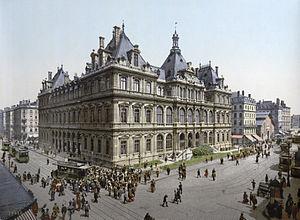
Palais de la Bourse à Lyon
L'ancien tramway de Lyon désigne le premier réseau de tramway qu'a connu la ville de Lyon entre 1880 et 1957. Exploités par la Compagnie des omnibus et tramways de Lyon, les tramways sont dans un premier temps à traction animale, puis rapidement convertis à la traction électrique. Bien que n'étant pas le seul exploitant de chemin de fer dans la région lyonnaise, l'OTL va progressivement absorber les entreprises locales et développer son réseau. Le dernier tramway urbain circule le 30 janvier 1956, et le dernier tramway suburbain le 30 juin 1957. Il faudra attendre le 2 janvier 2001, pour voir de nouveau rouler un tramway à Lyon avec la mise en service des lignes T1 et T2 du nouveau tramway lyonnais.
Lyon, durant la Seconde Guerre mondiale, joue un rôle important dans l'histoire française. Située en zone libre jusqu'en 1942 et très proche de la ligne de démarcation, la ville accueille de nombreux réfugiés et devient un foyer de Résistance précoce et important. Particulièrement marquée par la répression, surtout après l'invasion de la zone sud en novembre 1942, Lyon est finalement libérée le 3 septembre 1944.
René Dardel, né le 10 octobre 1796 à Lyon et mort le 25 septembre 1871 à Condrieu, est un architecte français. Il devient architecte de la ville de Lyon de 1830 à 1851 et architecte en chef de l'agglomération lyonnaise jusqu'en 1854. Il est aussi élu deux fois conseiller général du Rhône.
L’histoire des bourses de valeurs retrace les étapes de l'émergence d'espaces de valorisation des obligations, qui dominent ainsi jusqu'au milieu du XIXᵉ siècle, puis des actions. Auparavant, le financement des armements navals vénitiens et hollandais sous la forme d'actions reste une exception. Les obligations prennent leur essor dès le XVIIIᵉ siècle sur un marché déjà mondialisé, soutenu par les banques centrales et le Trésor public.